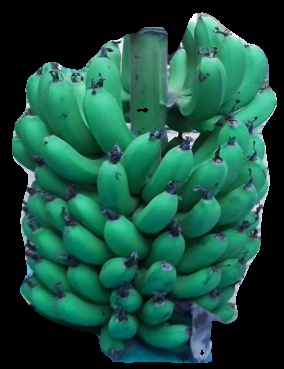
Variety: pachbale
Grade: grade2